Nikola Žigić

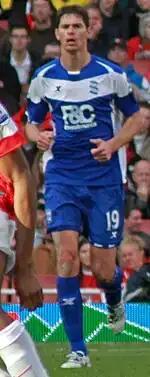
White man wearing blue and white sports clothing running.

In a hostile League Cup quarter-final against local rivals Aston Villa, Žigić had an apparently valid goal disallowed for offside against another player, and with the scores level after 86 minutes, was about to be substituted when he produced a "mis-hit, deflected, scruffy late goal" that secured the win. He opened the scoring against favourites Arsenal in the final with a short-range header, and with one minute of normal time remaining, he flicked on a long clearance, Arsenal's goalkeeper and central defender got in each other's way, and the ball fell to Obafemi Martins to tap in the winning goal. Football manager turned commentator David Pleat wrote that "Birmingham earned their victory through terrific teamwork and astute deployment of Žigić's strengths." Because of "niggling" hip and groin injuries, he made only two more substitute appearances. His absence deprived the team of what the "Birmingham Mail"'s reporter called their "most effective style: getting the ball forward early, pressing up the pitch and playing off him", as they were relegated to the Championship.